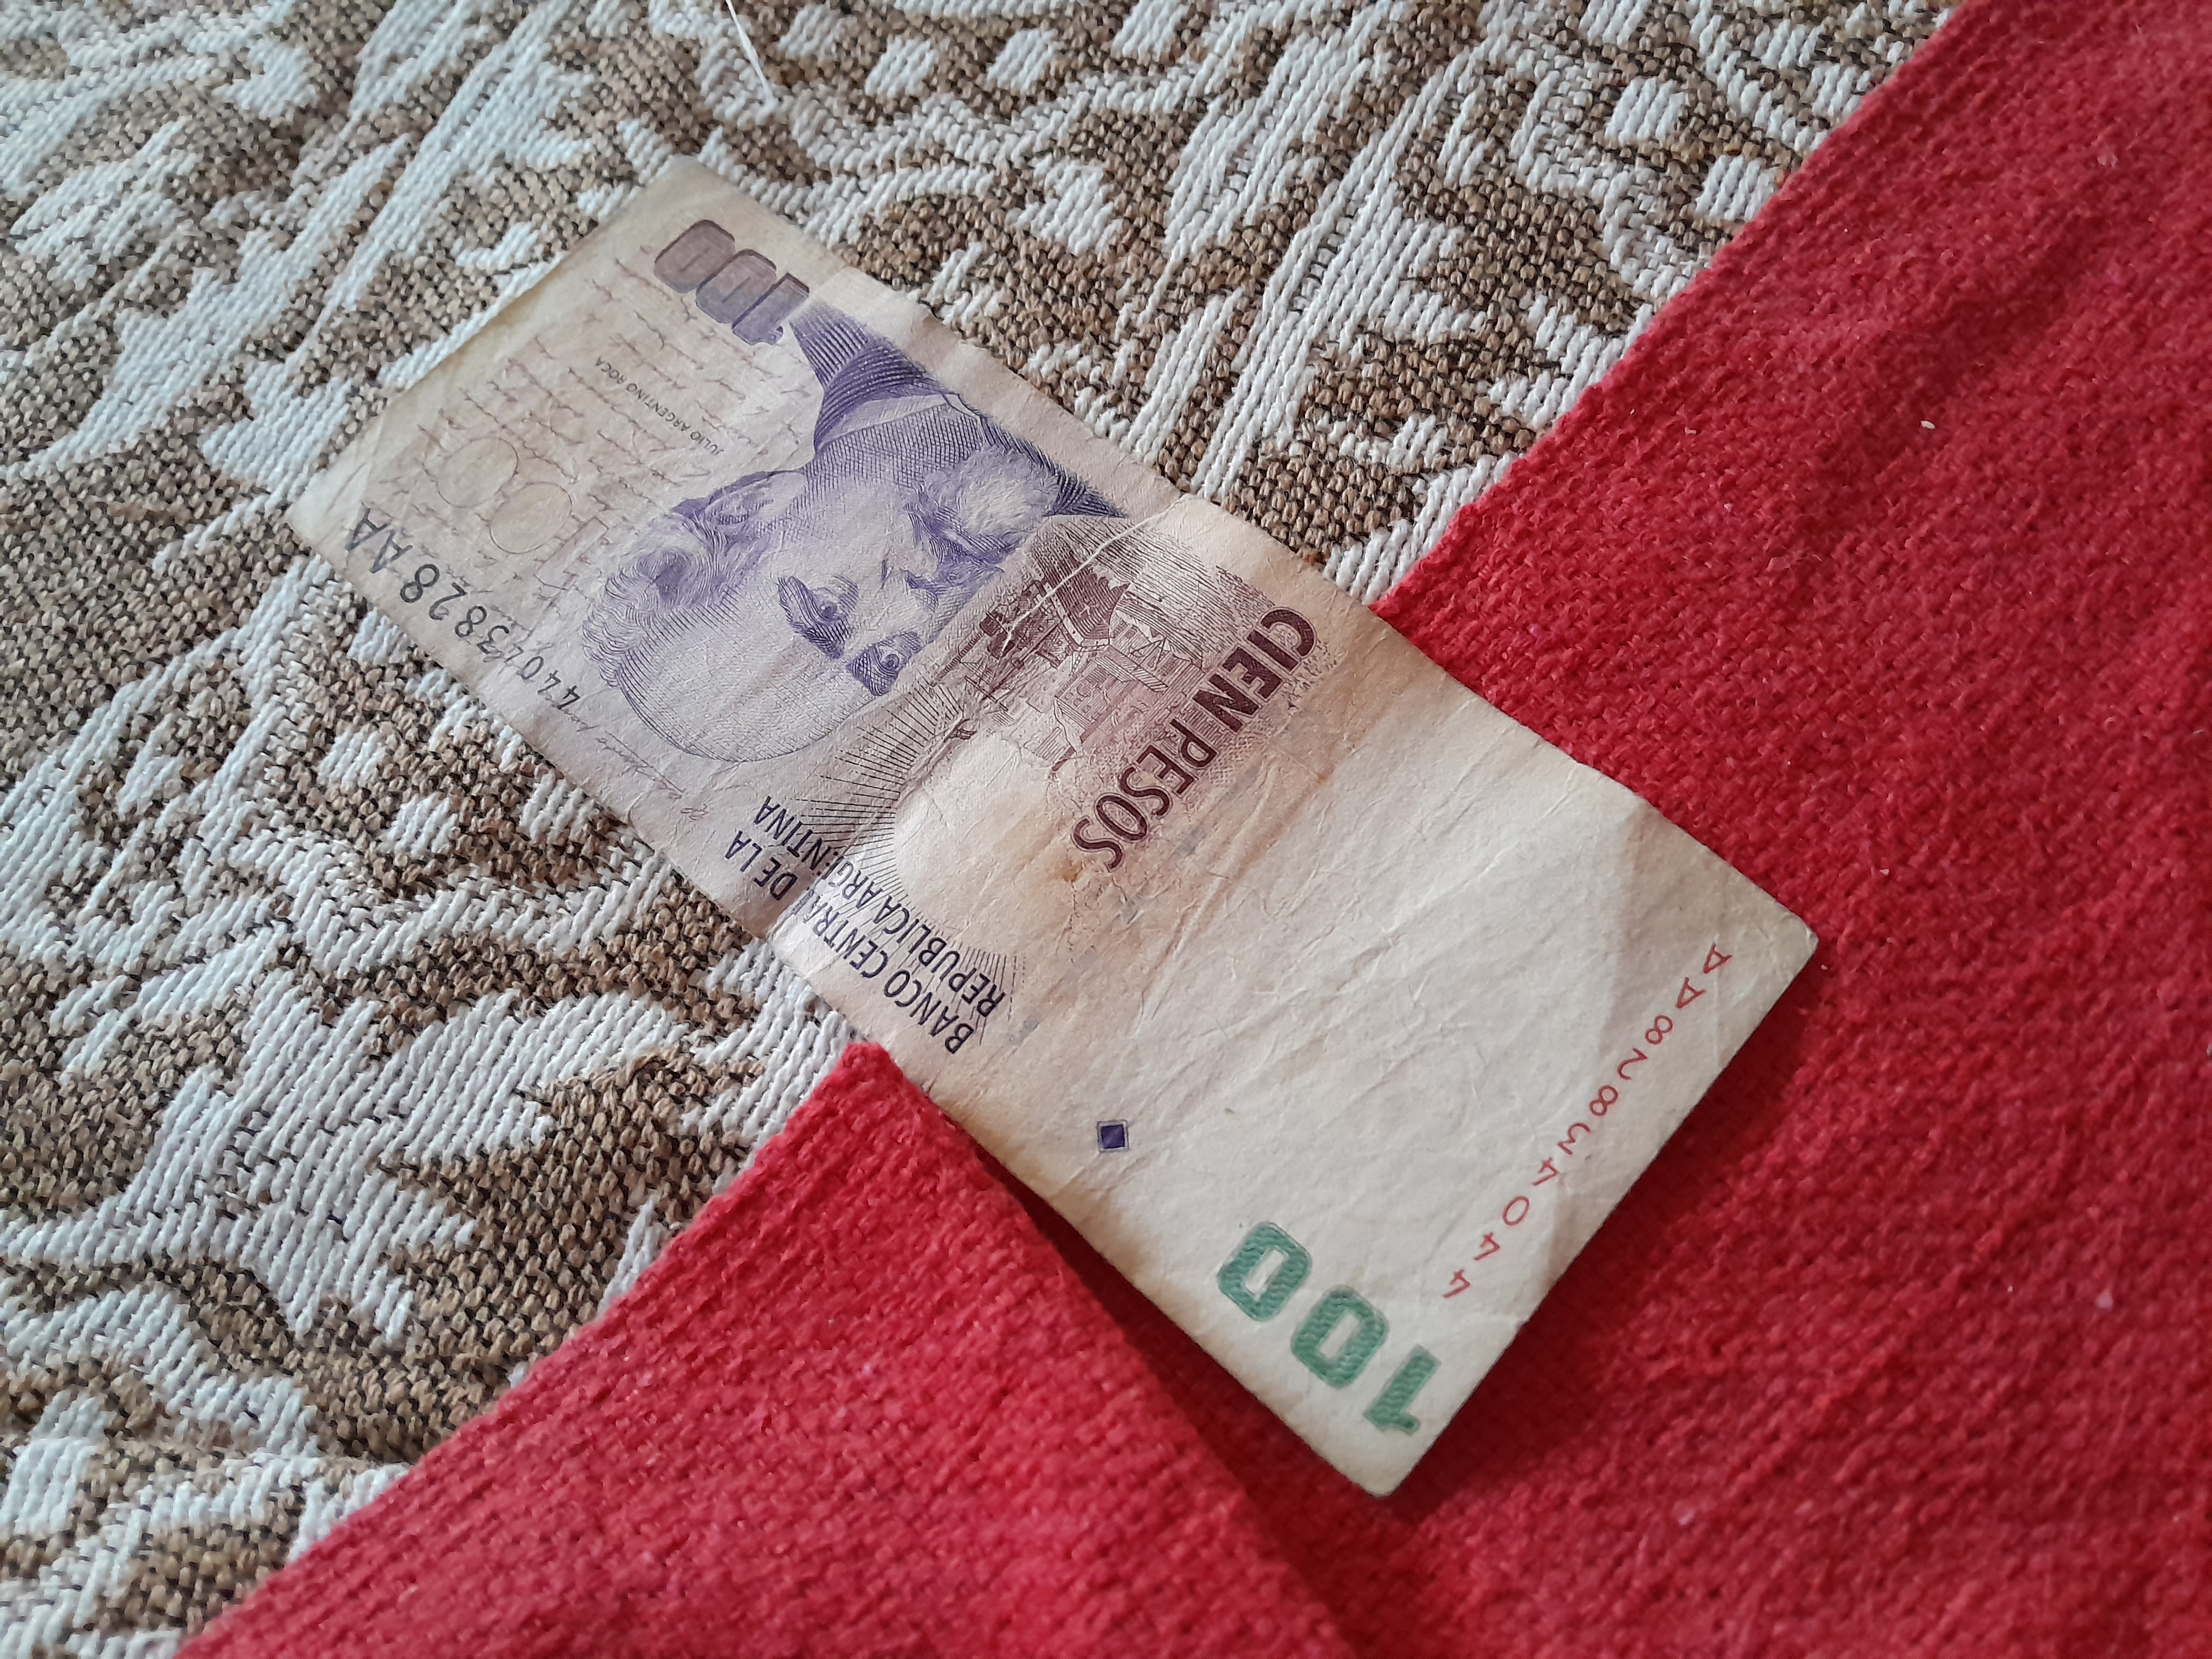
Denominación: 100